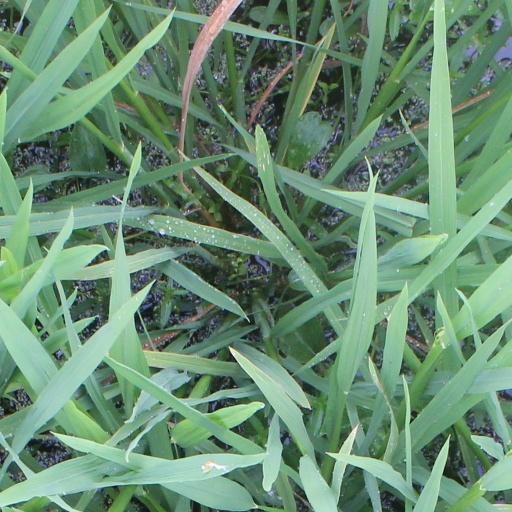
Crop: rice